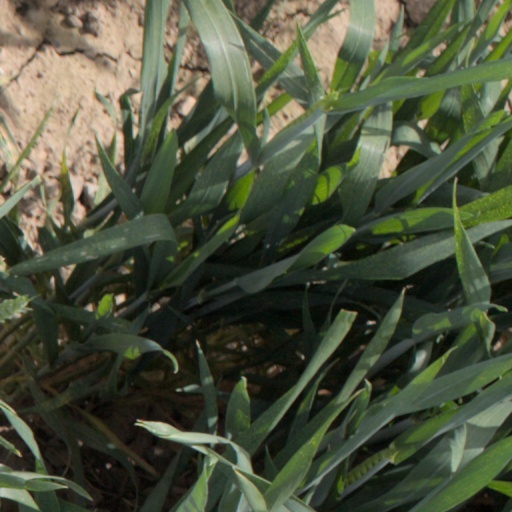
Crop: wheat